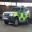
Label: ambulance